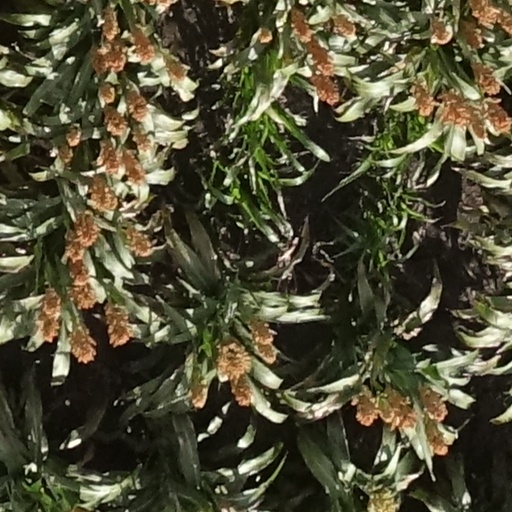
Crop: sorghum